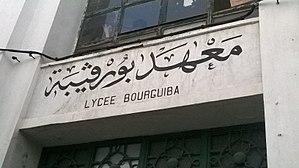
Tunis, Tunisie تونس العاصمة، تونس